The Dictator's Guns

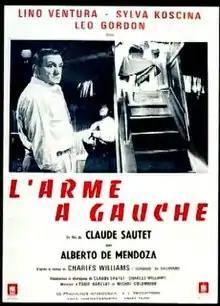
French theatrical release poster

The Dictator's Guns is a 1965 French, Spanish and Italian international co-production crime film directed by Claude Sautet and shot in France and Spain. It was based on the 1960 novel "Aground" by Charles Williams.